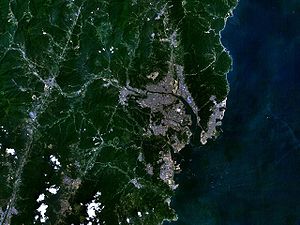
Ulsan
Satellitbillede af Ulsan.
Ulsan er en af Sydkoreas vigtigste havnebyer og ligger 70 km nordøst for Busan og har ca 1,1 millioner indbyggere. Byen ligger på Koreas østkyst ved det Japanske Hav. Ulsan har været en by med storindustri siden Sydkoreas første femårsplan i 1962. Før den tid var det en fisker- og havneby. Nu findes skibsbygning, bilfabrikker, olieraffinaderier, og anden storindustri, hvilket har bidraget til at byen har store problemer med miljøforurening.